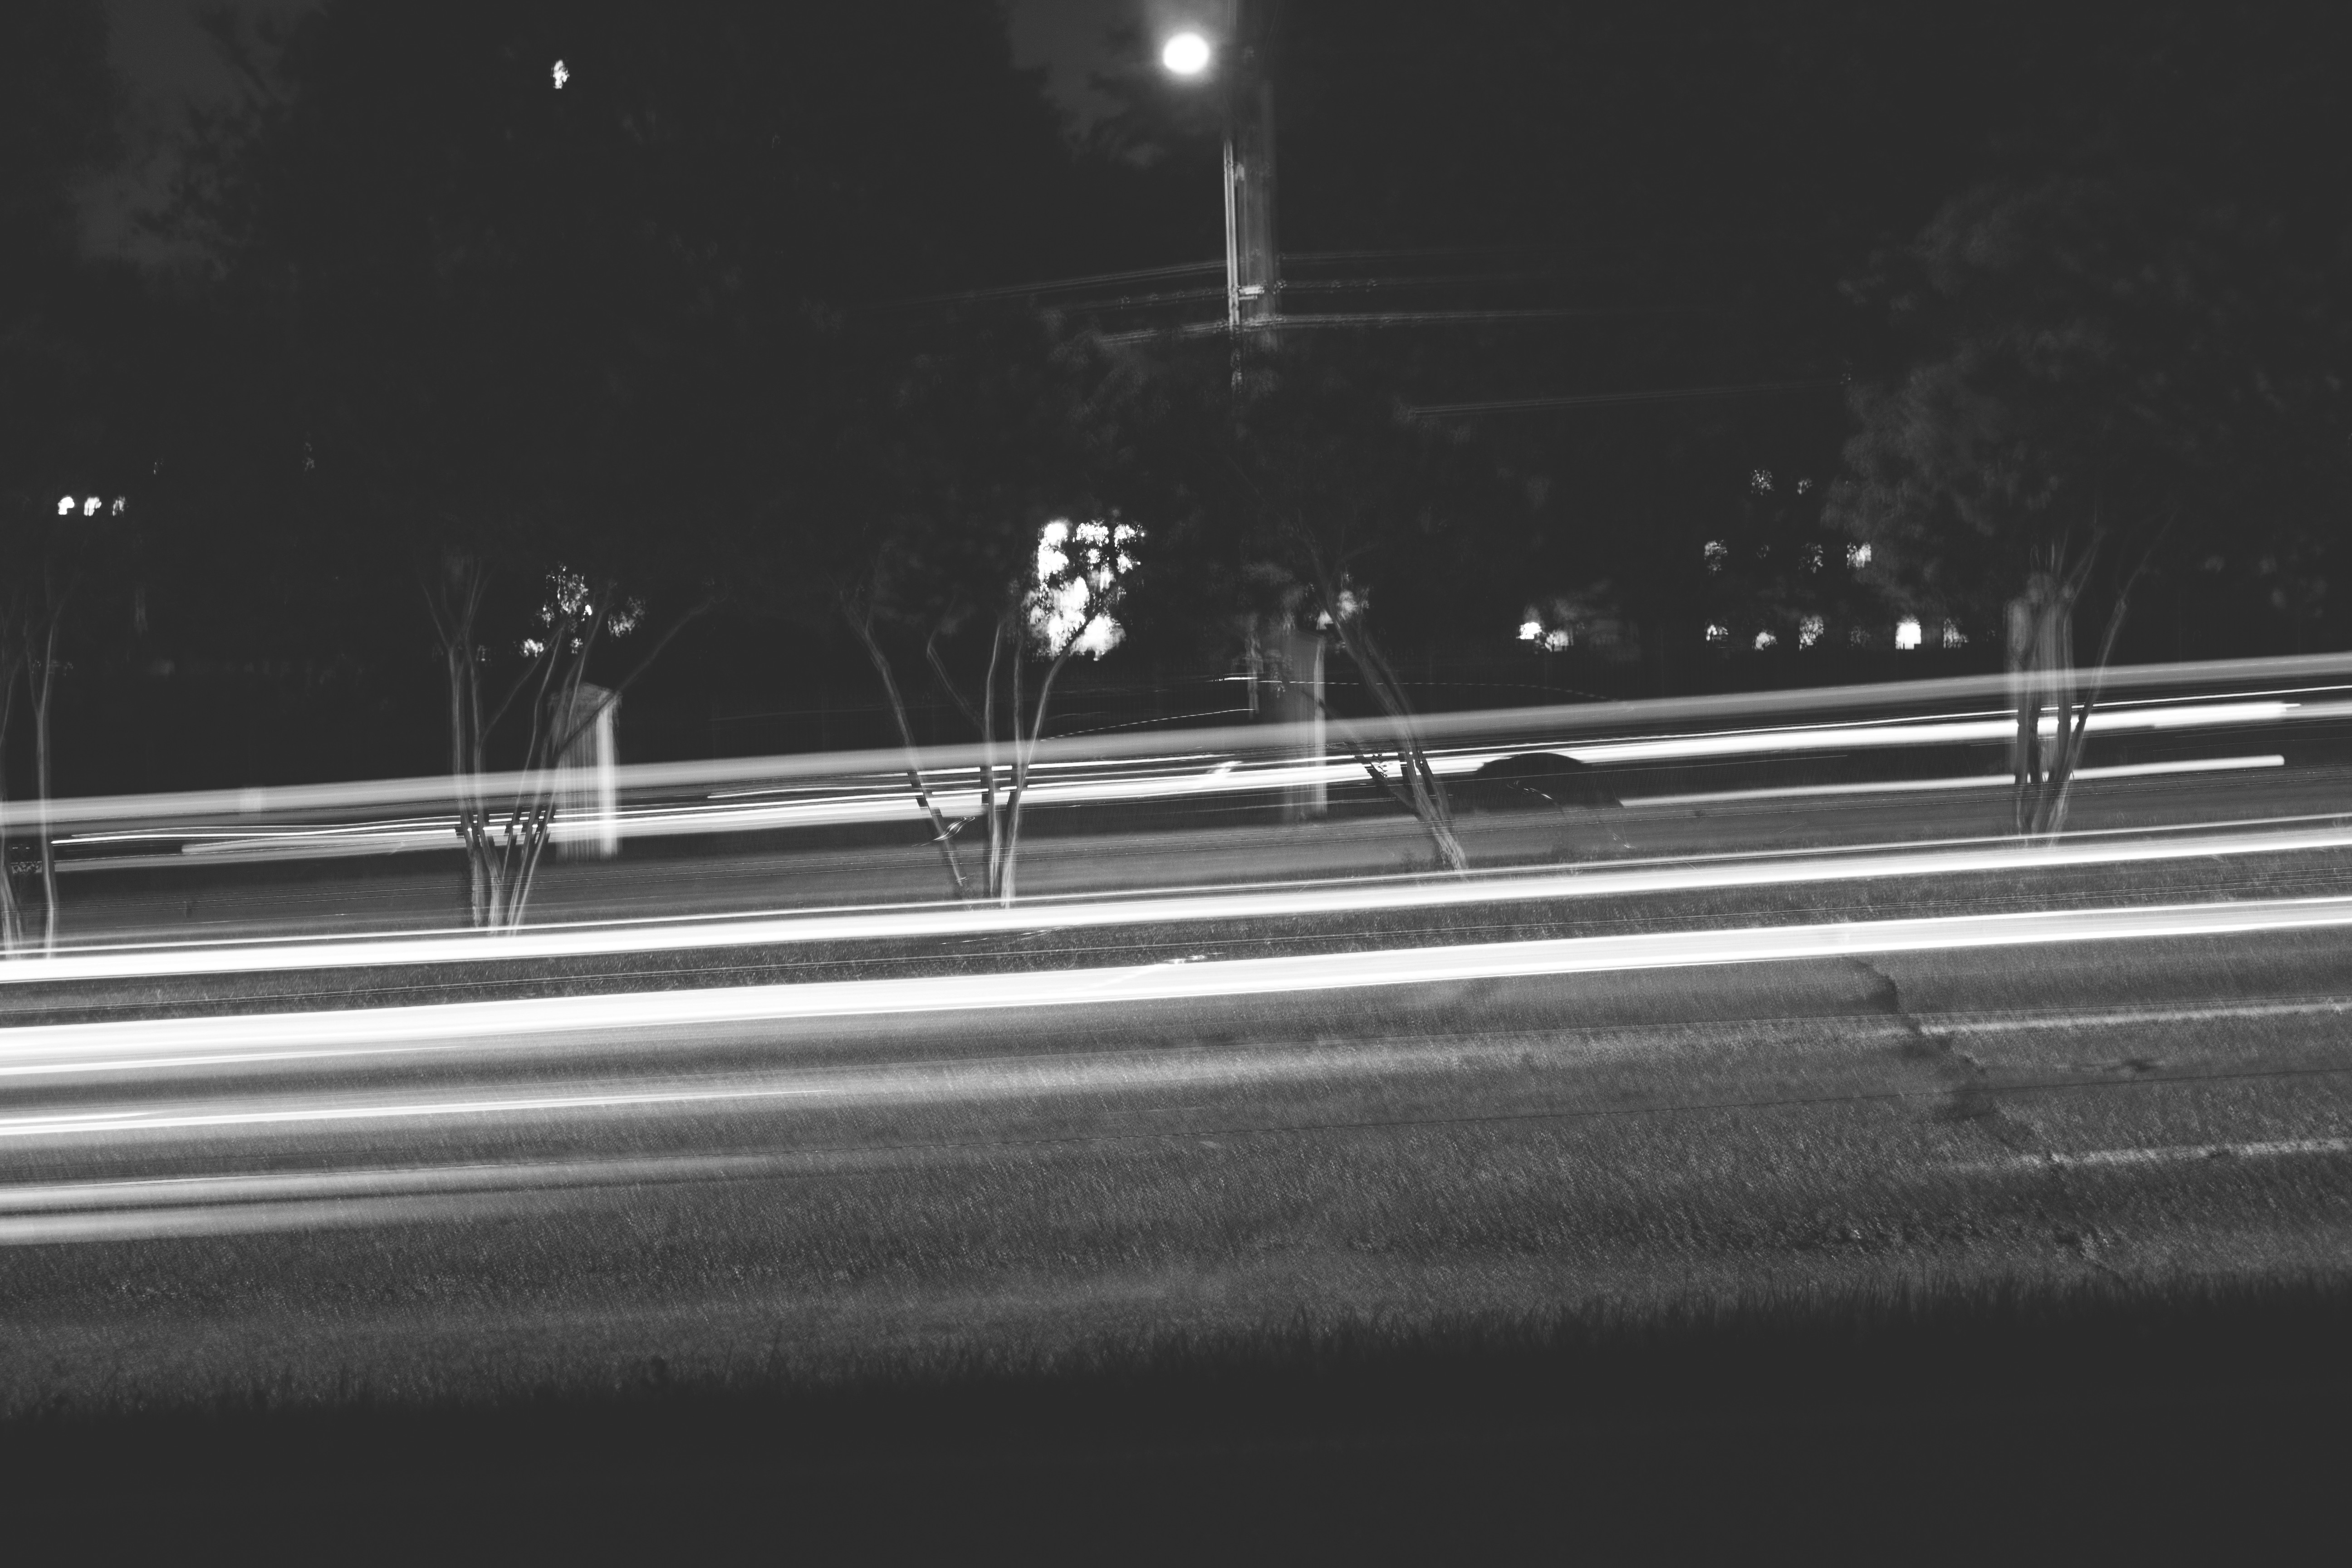
light, black and white, white, night, line, darkness, street light, black, monochrome, lighting, shape, monochrome photography